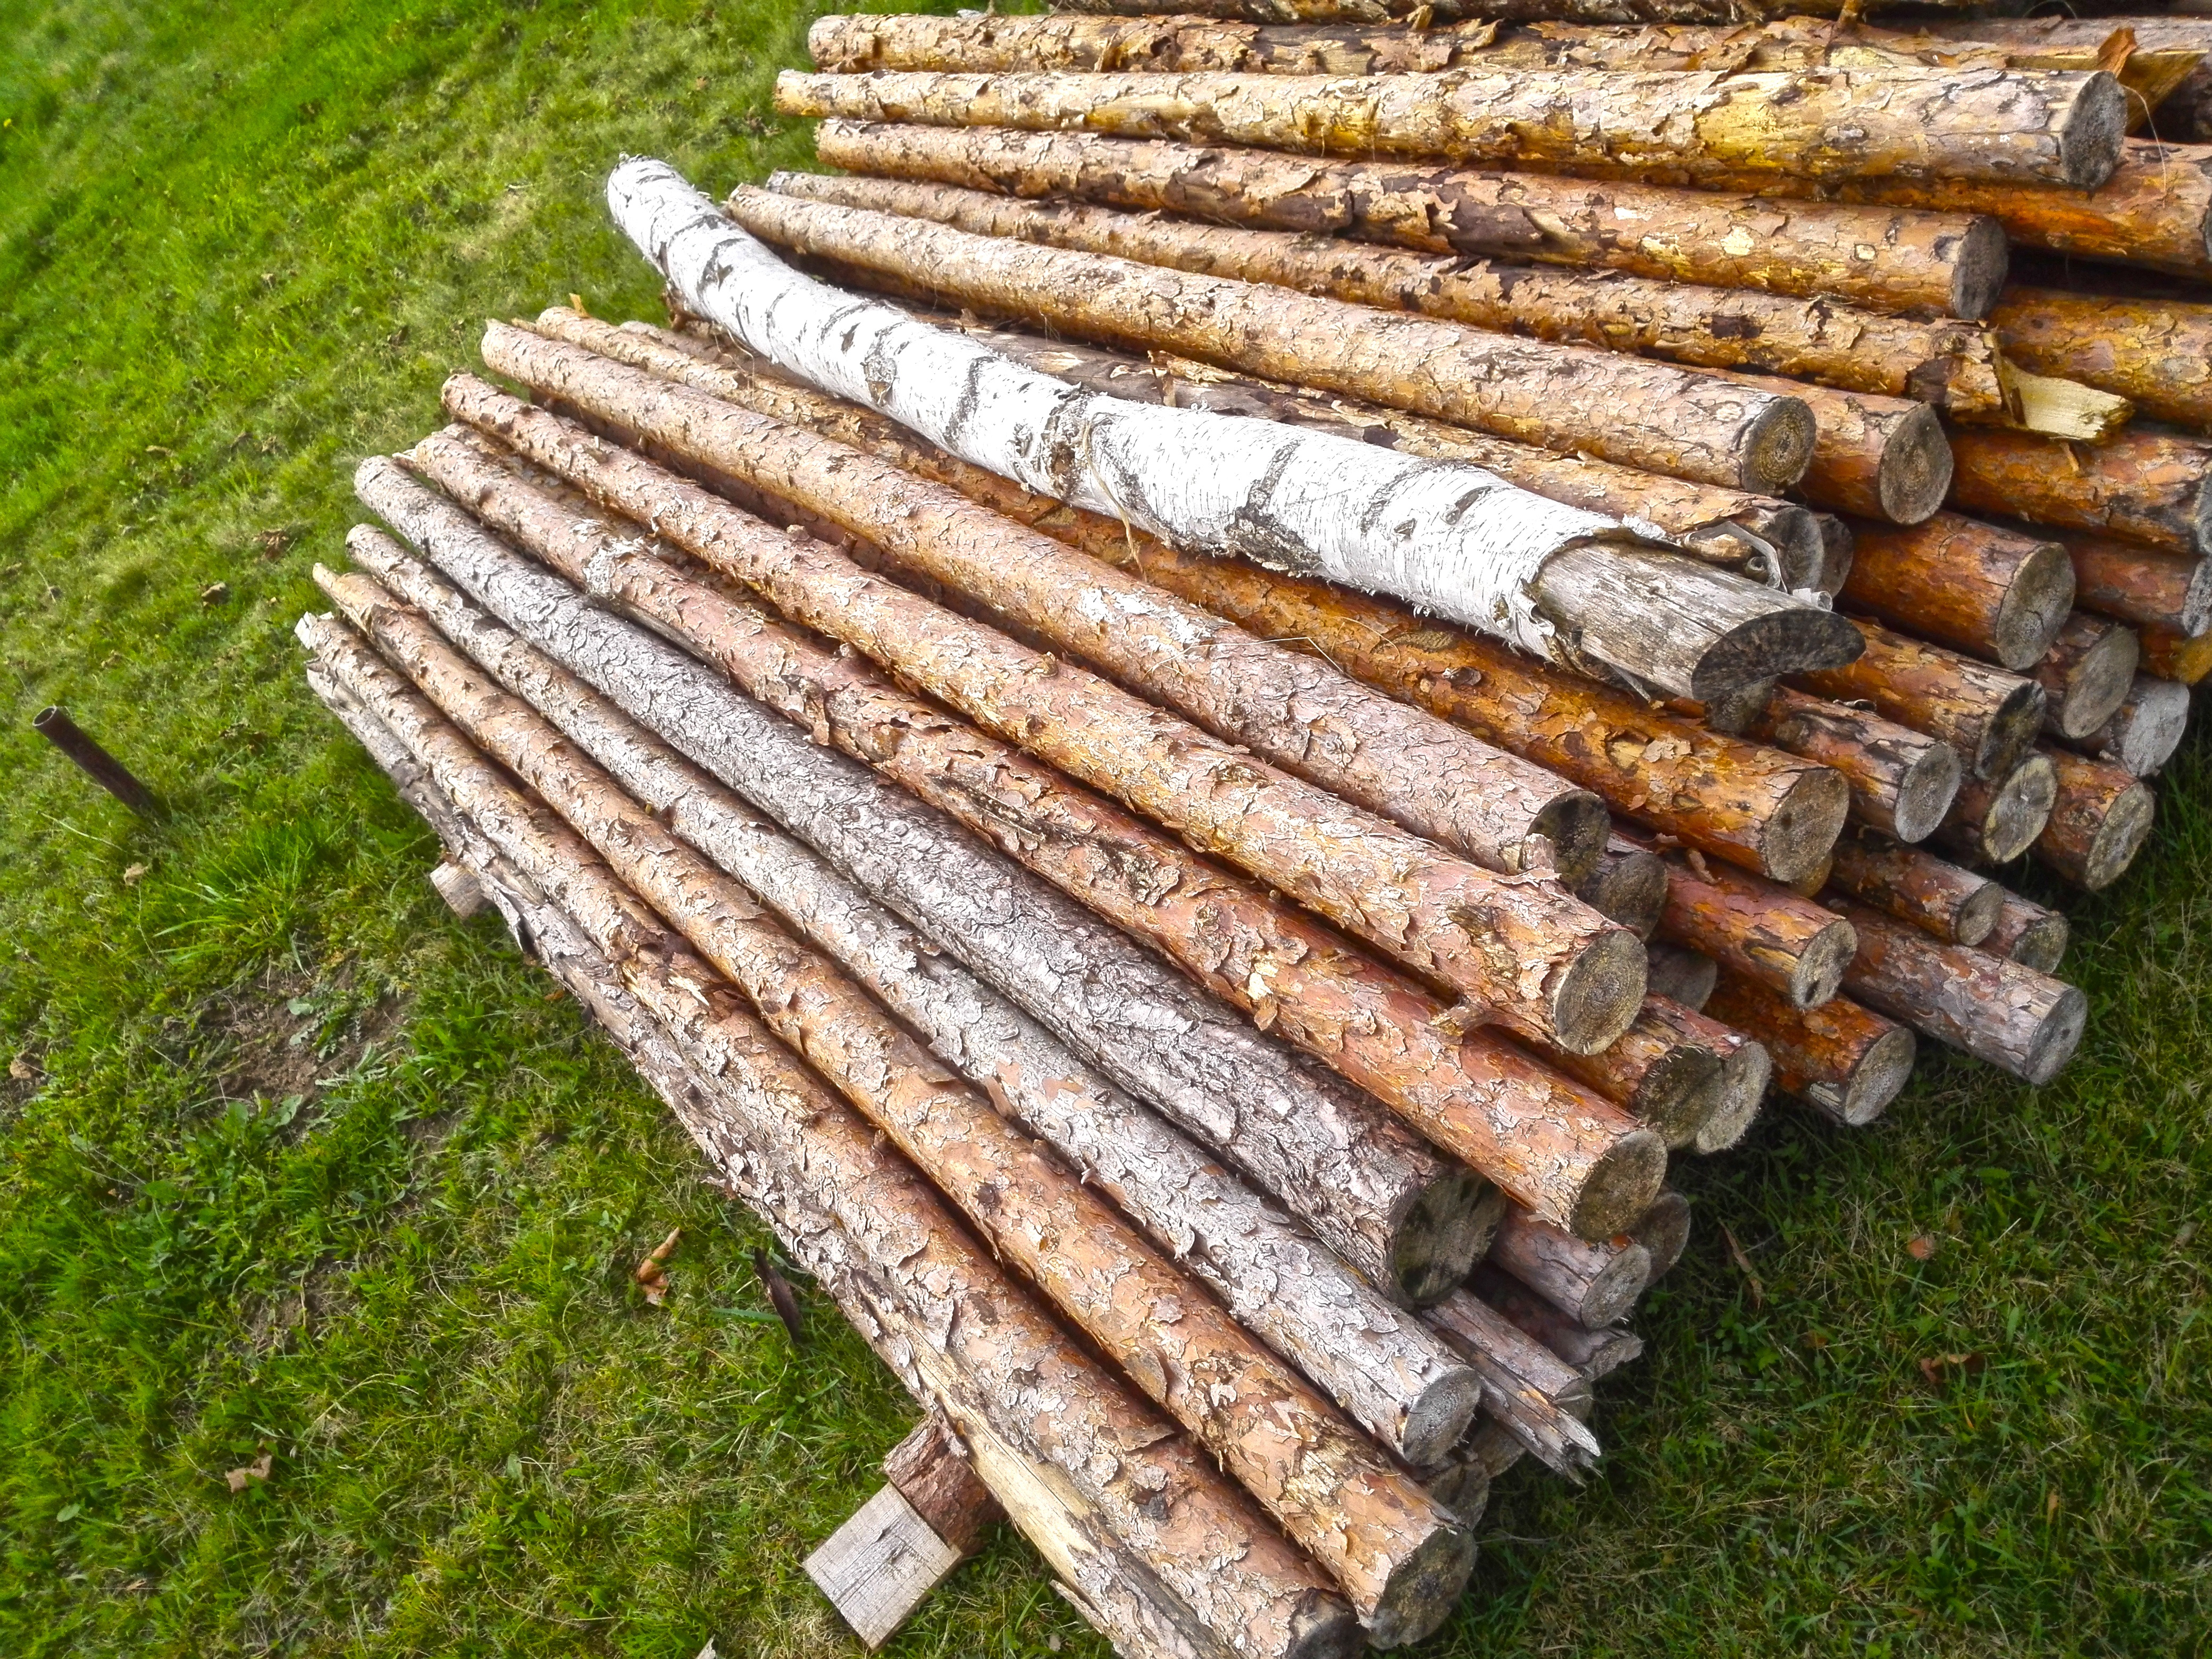
wood, lawn, trunk, green, crop, brown, soil, agriculture, lumber, material, cork, grass family